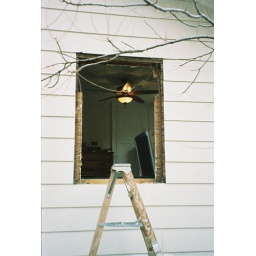
The hole in the bedroom wall during replacement of the window.